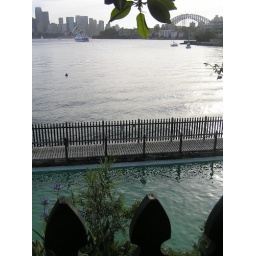
141 rockpool with opera house and bridge in background